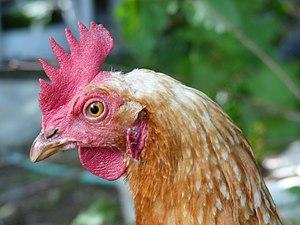
Poule pondeuse de souche industrielle, provenant du lycée agricole Le Gros Chêne à Pontivy. Comme chez toutes les souches de pondeuses industrielles, le bec a été épointé.
Les lycées de Pontivy Communauté sont au nombre de cinq. Quatre sont situés à Pontivy et un à Saint-Thuriau. Trois sont des lycées publics et deux sont des lycées privés sous contrat. Deux lycées assurent un enseignement général et technologique, deux autres un enseignement professionnel et les 2 derniers un enseignement agricole.